Friedrich Staps

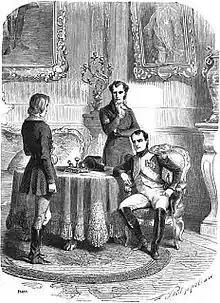
"Interrogatoire de Staps par Napoléon" (Interrogation of Staps by Napoleon)

Friedrich Staps (also, Stapß; 14 March 1792 – 17 October 1809) was an attempted assassin of Napoleon during the negotiations at Schönbrunn.